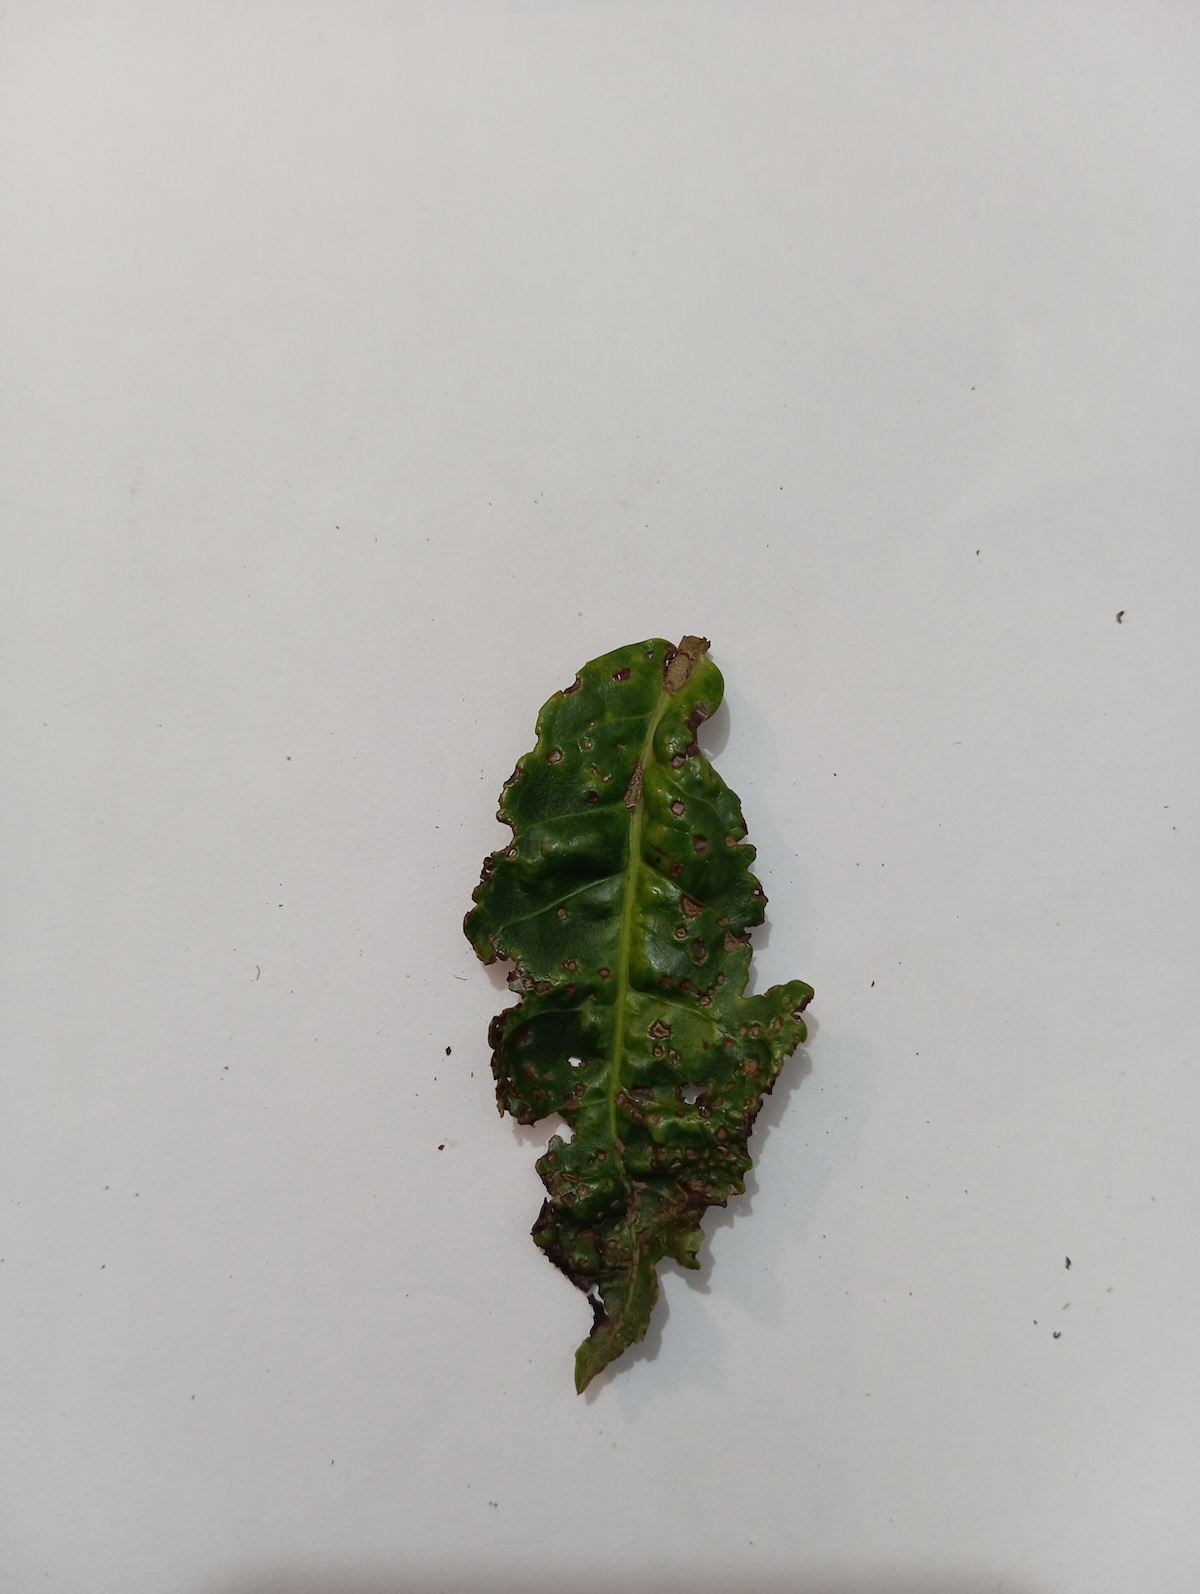
Label: Green mirid bug